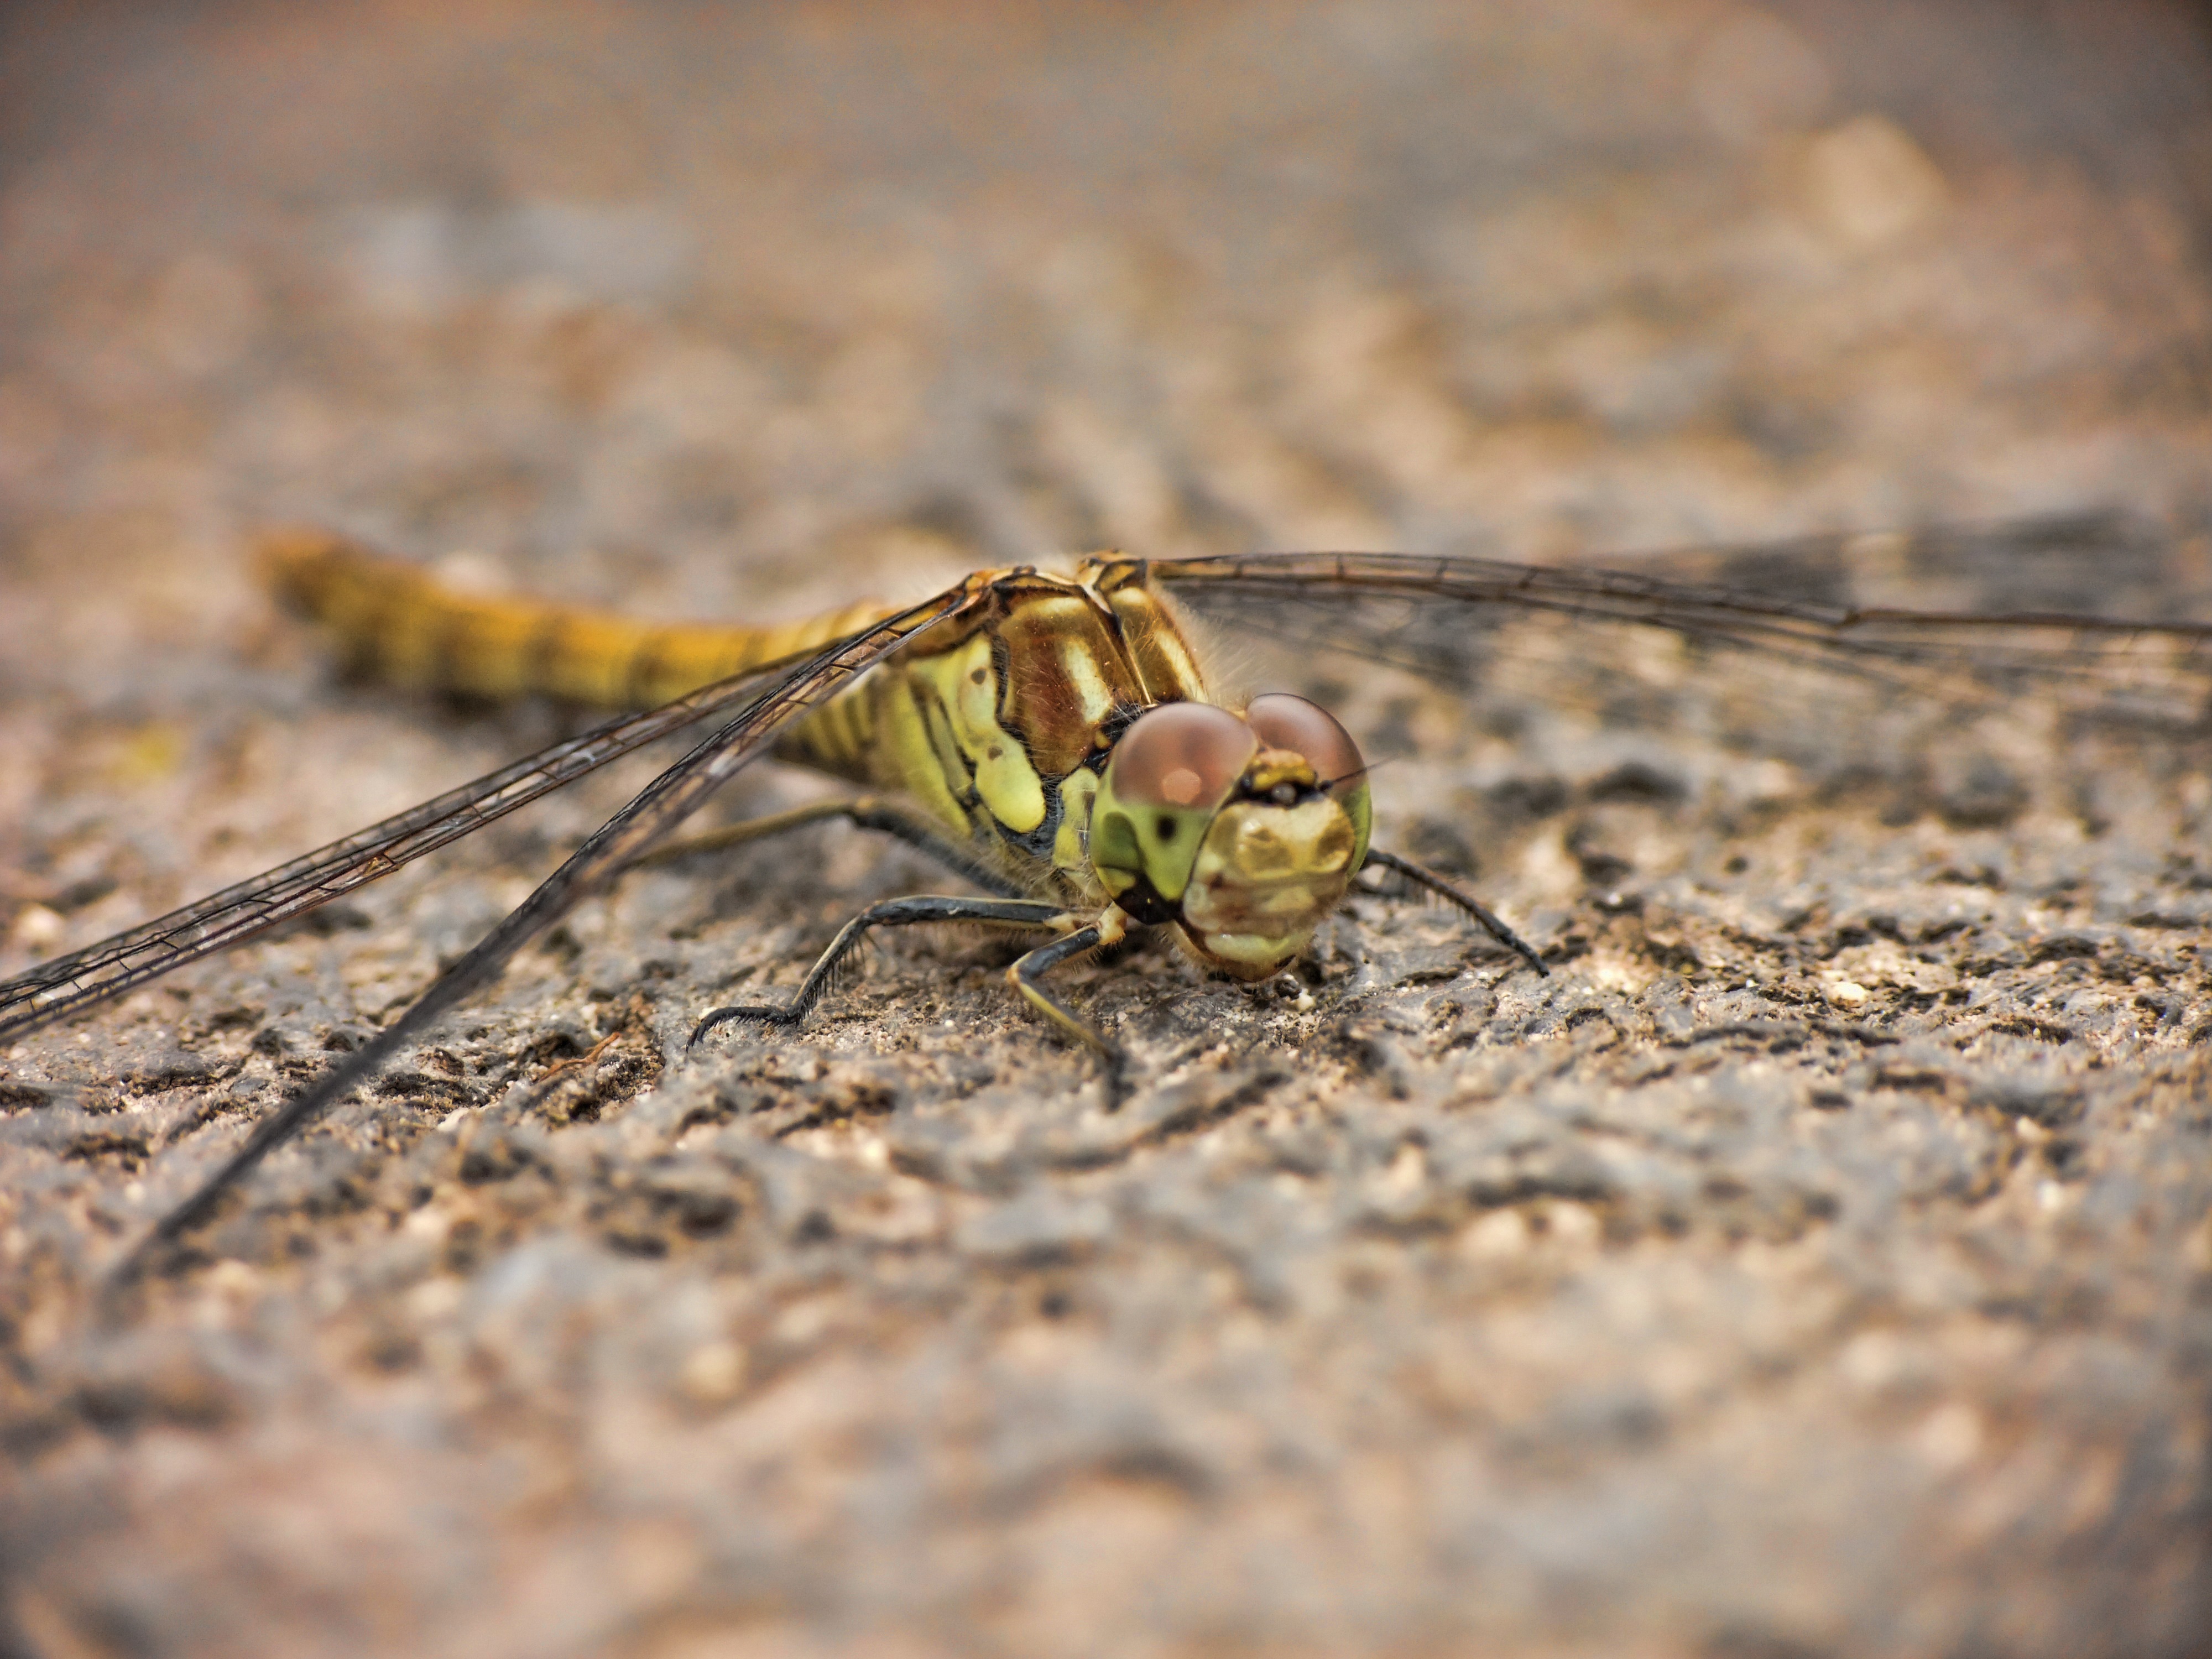
nature, photography, animal, wildlife, green, insect, macro, bug, fauna, invertebrate, close up, wings, dragonfly, creature, resting, damselfly, macro photography, arthropod, dragonflies and damseflies